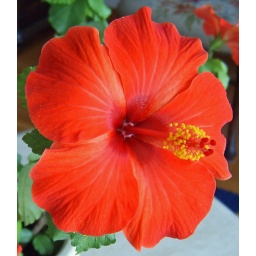
This plant gave me 45 flowers last year, just in the middle of my living room